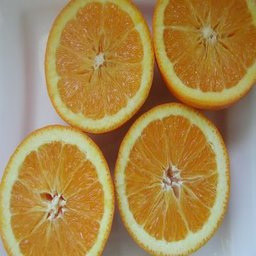
Label: Orange